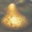
Label: pear